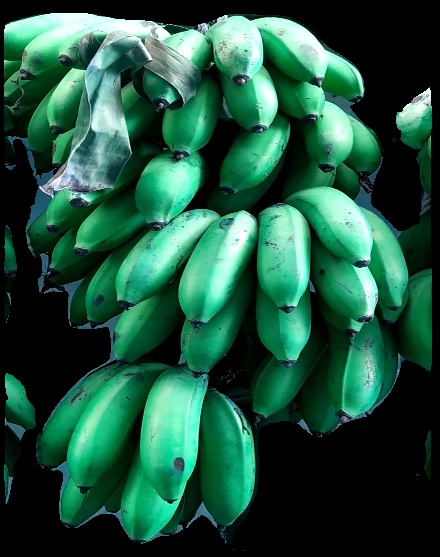
Variety: rasbale
Grade: grade2